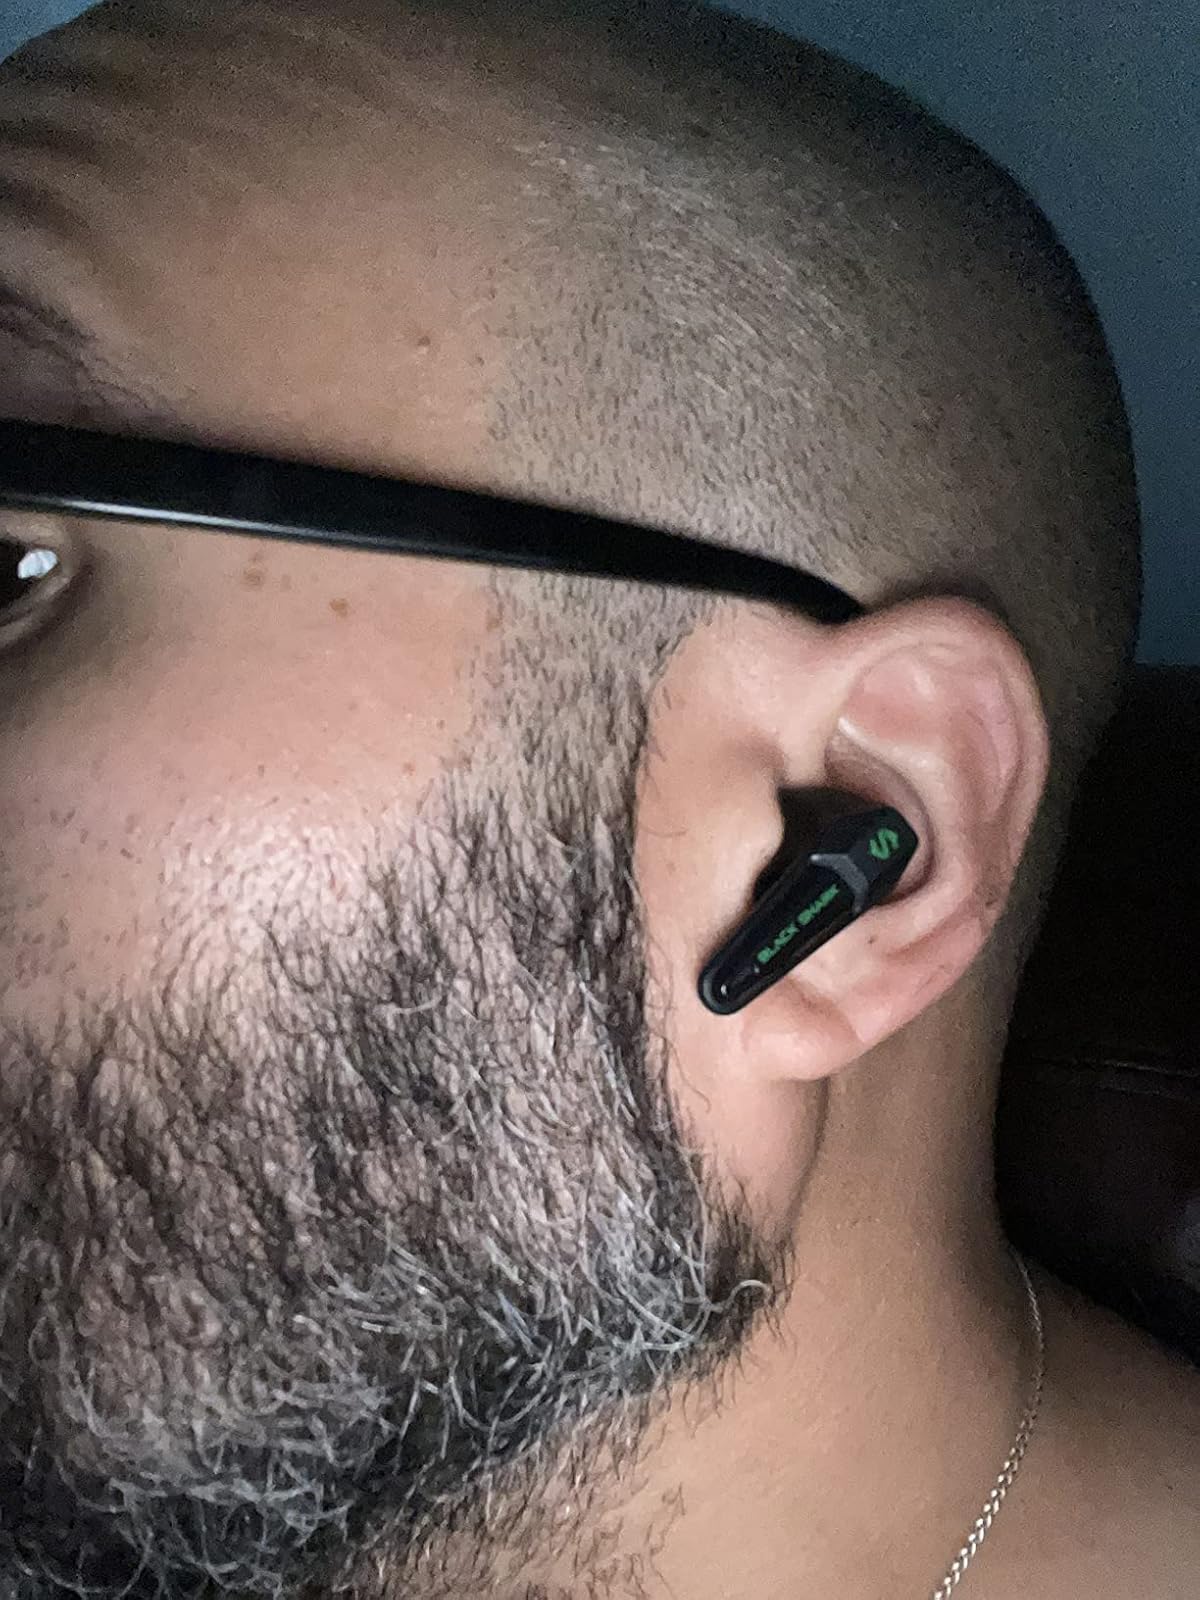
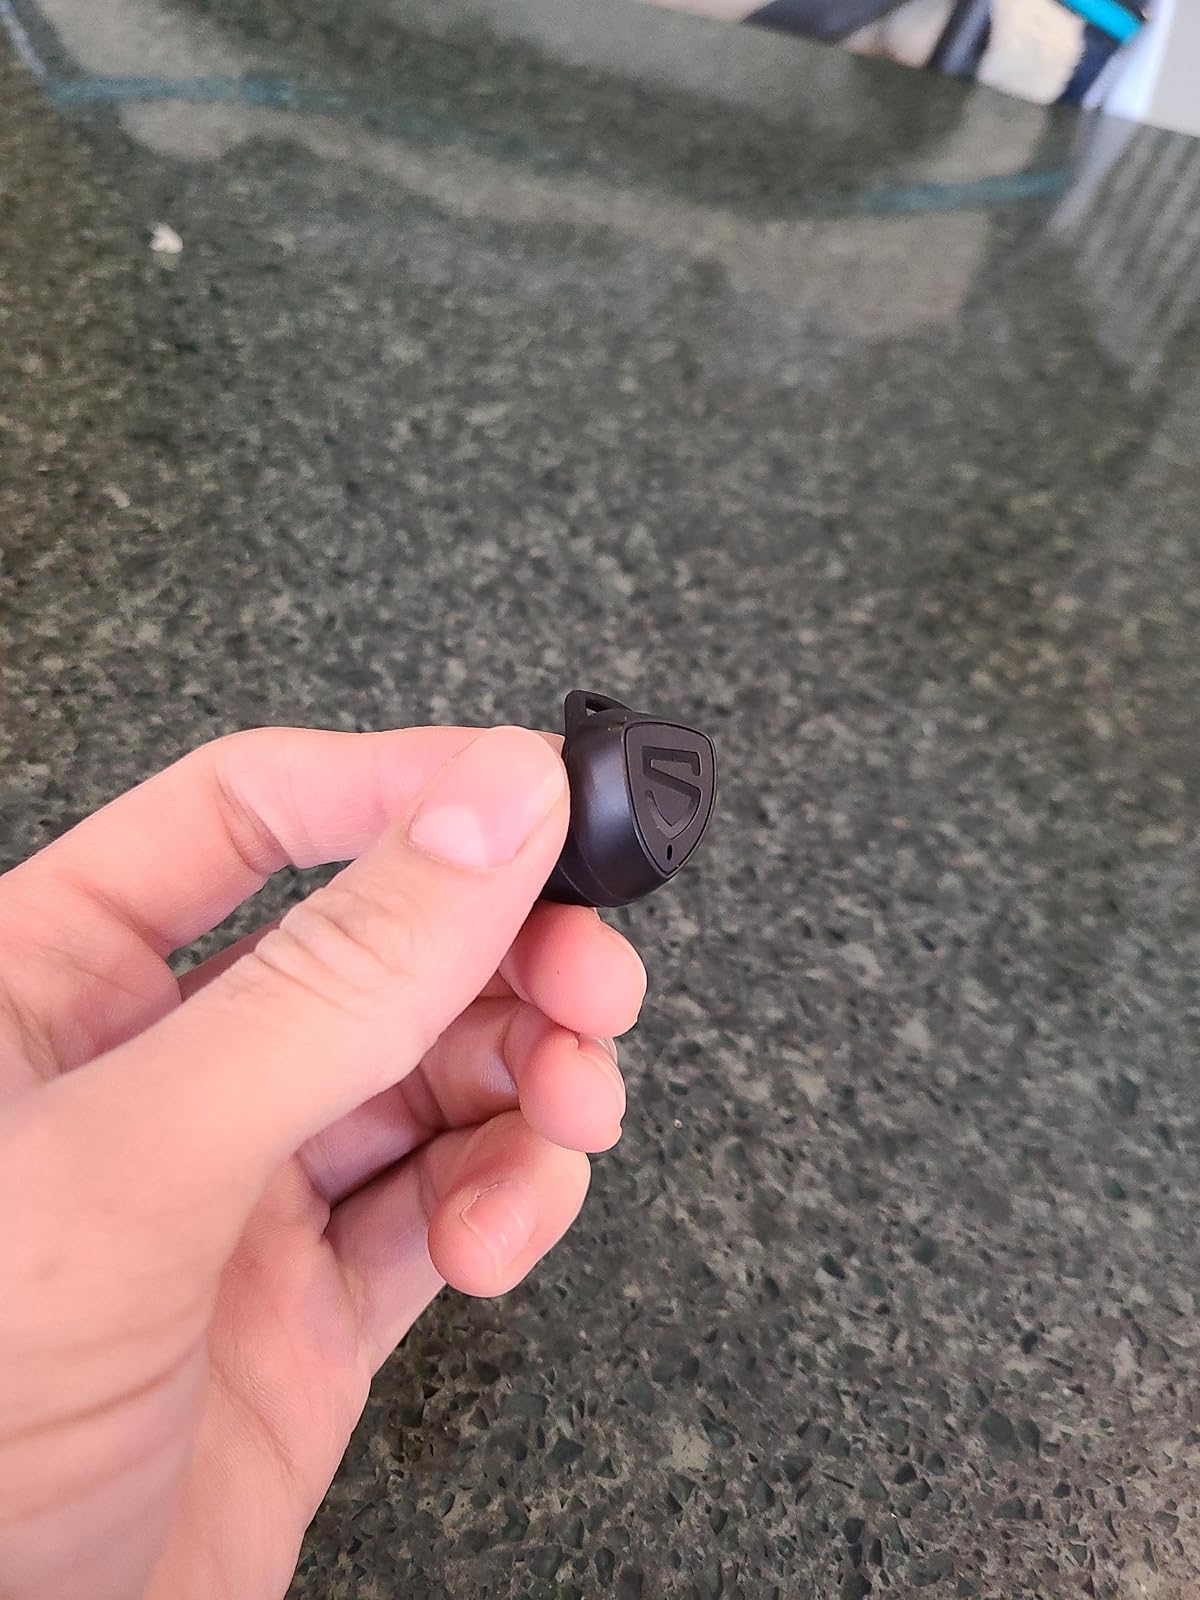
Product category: earbuds
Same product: no